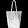
Label: Bag